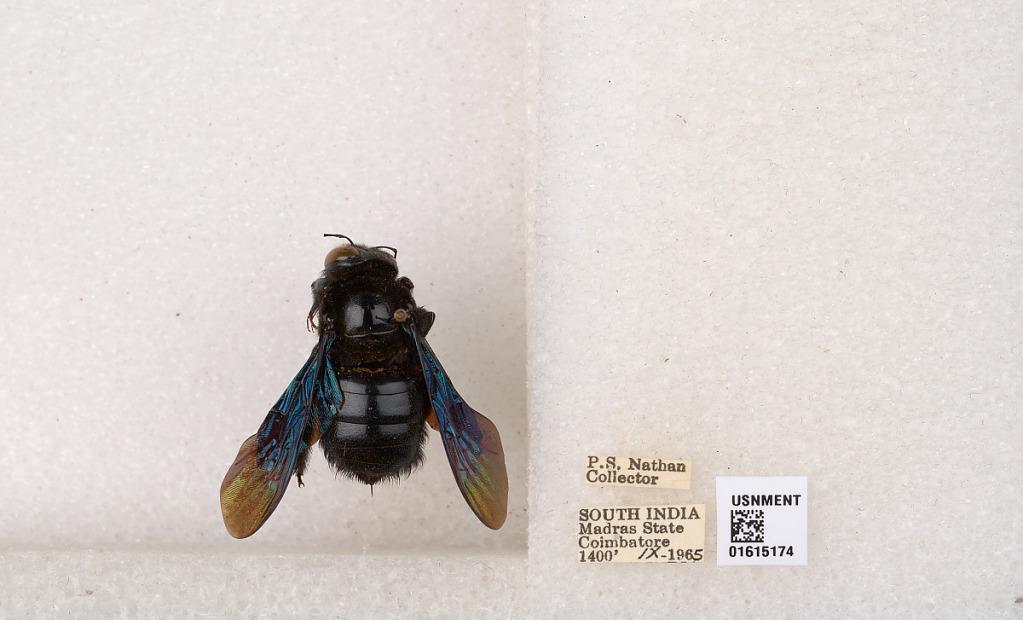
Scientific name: Xylocopa (Biluna) auripennis auripennis Lepeletier
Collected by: P. Nathan
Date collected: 1965-9-1
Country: India
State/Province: Tamil Nadu
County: Coimbatore
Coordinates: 10.9955, 76.9034